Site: brandenburg
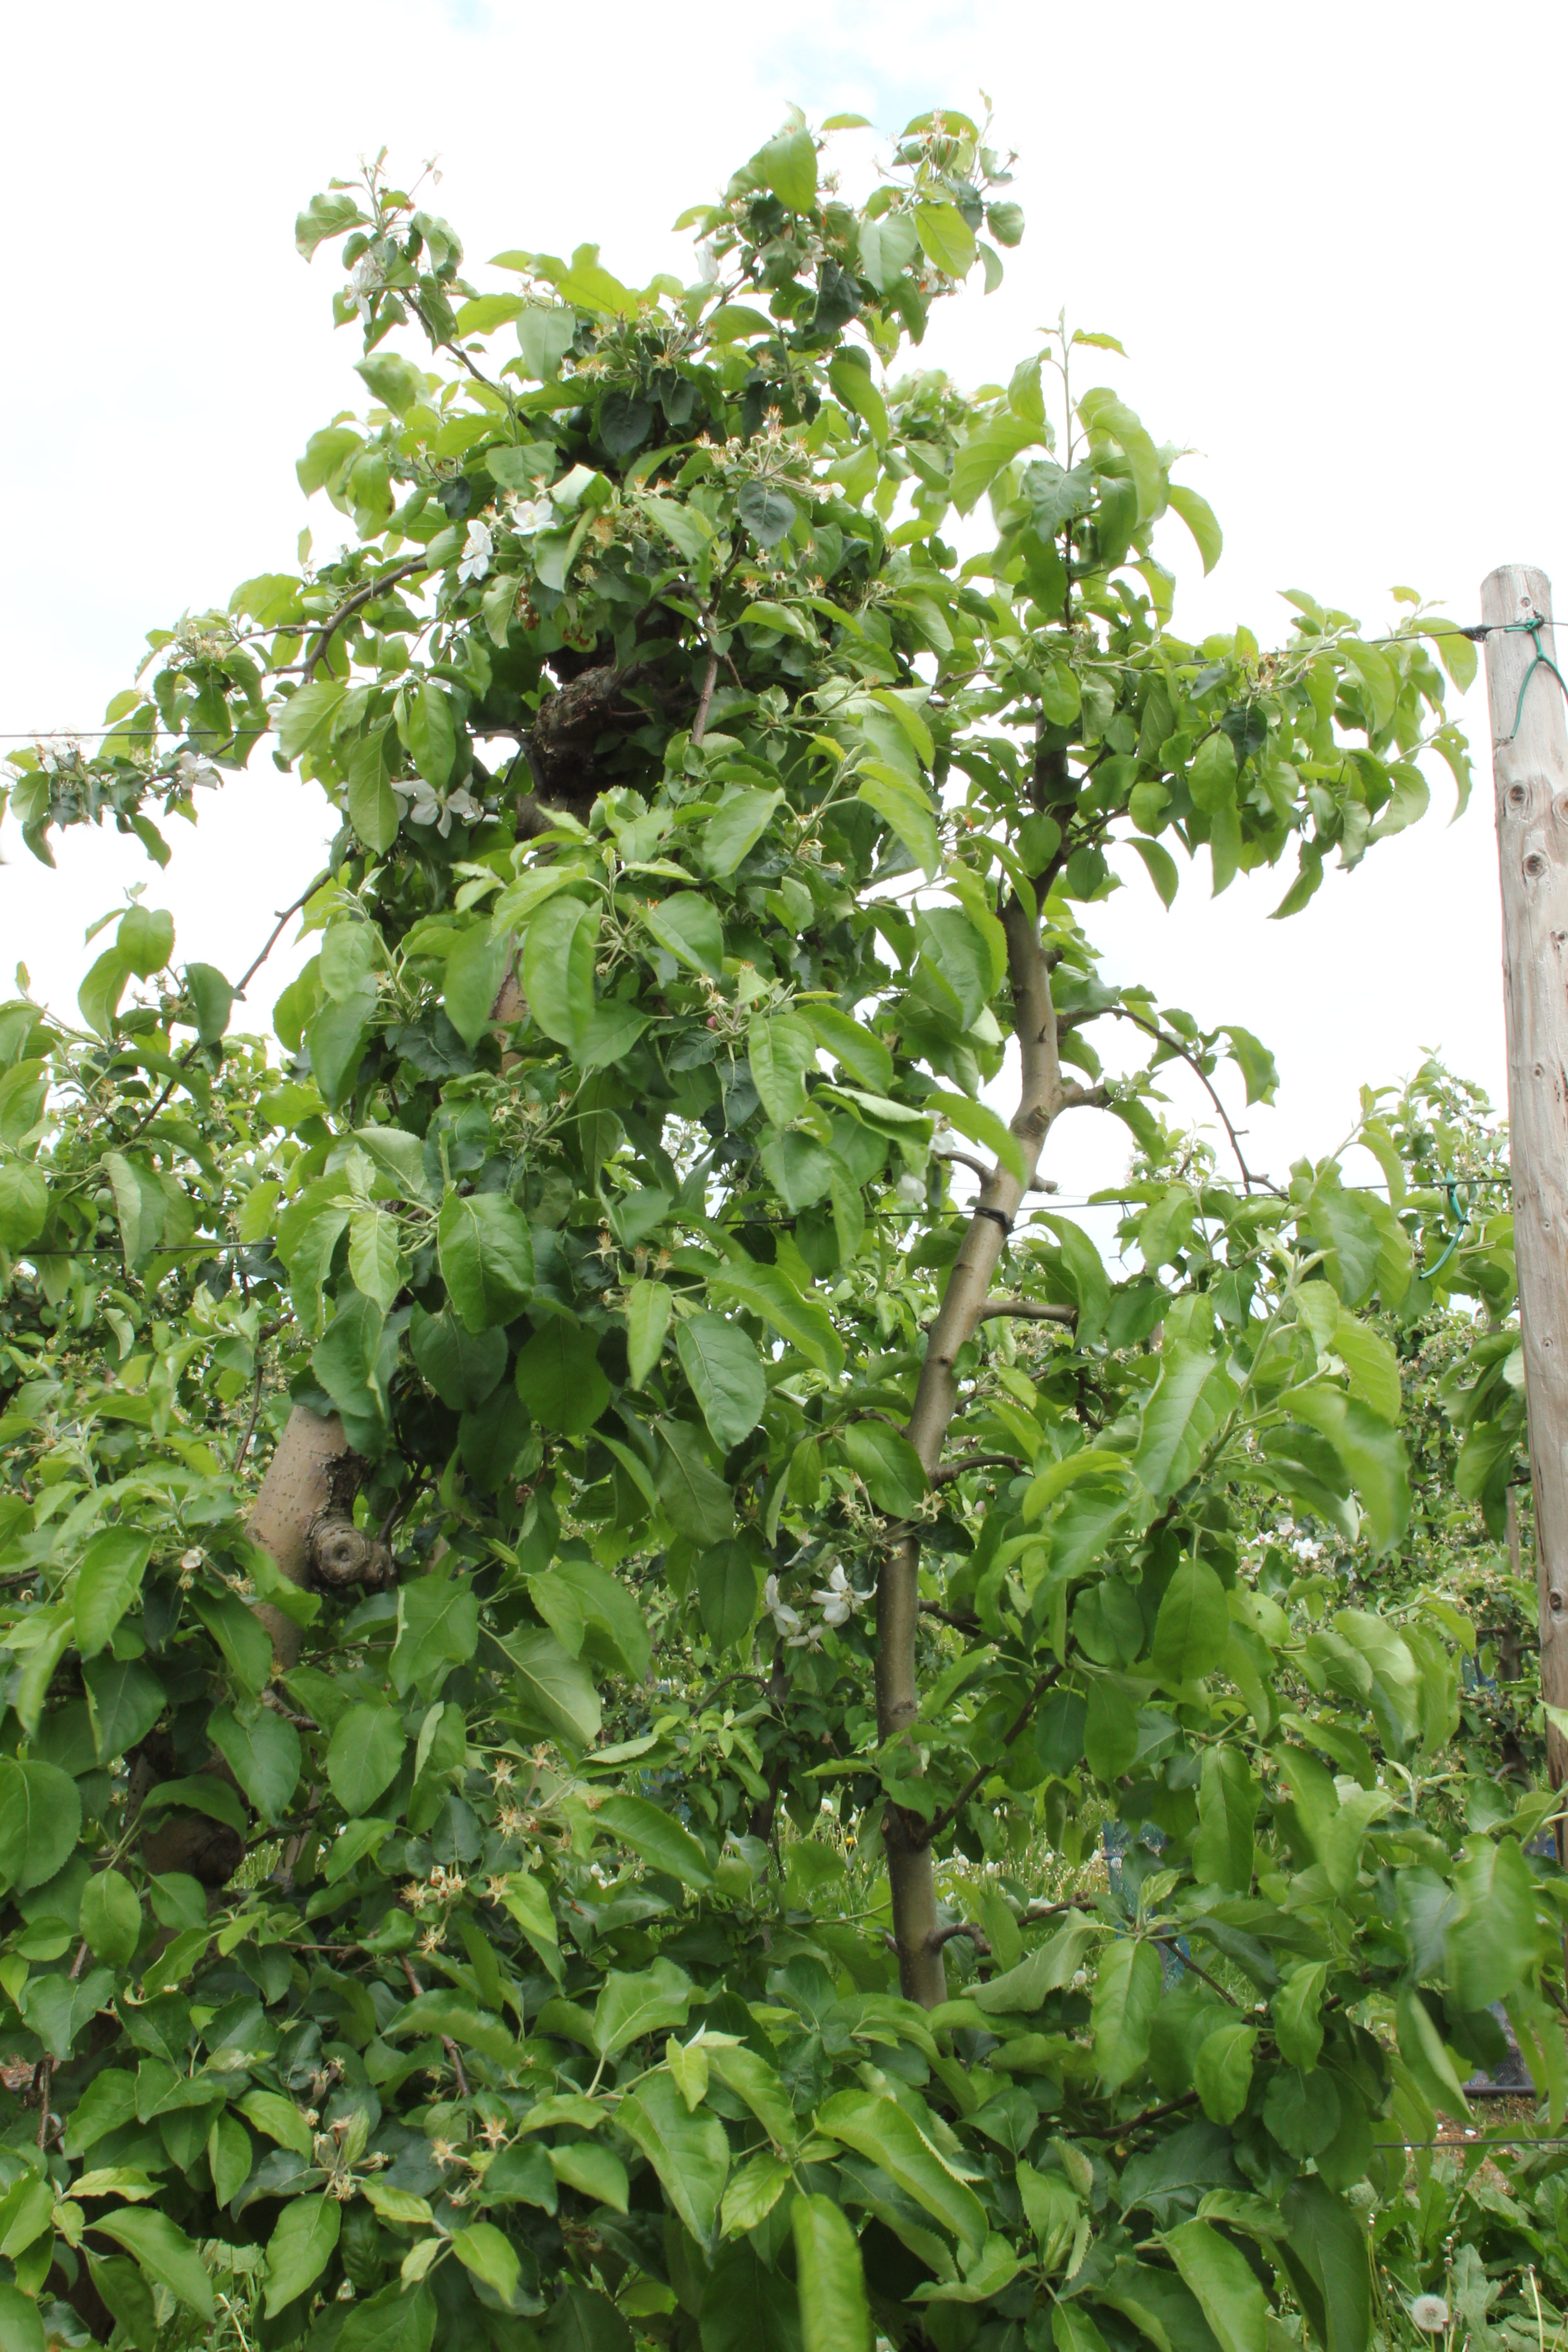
Growth stage (BBCH 67): Flowering